Condenser (laboratory)

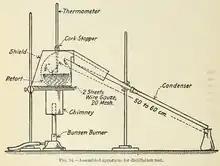
Distillation setup using a retort and tube condenser, from a 1921 book.

The simplest type of condenser is a straight tube, cooled only by the surrounding air. The tube is held in a vertical or oblique position, and the vapor is fed through the upper end. The heat of condensation is carried away by convection.